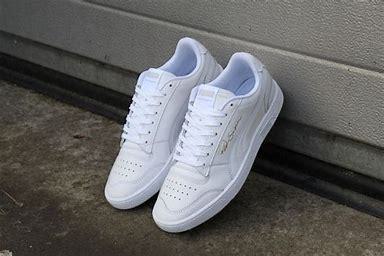
Brand: Puma
Model: Ralph Sampson Lo